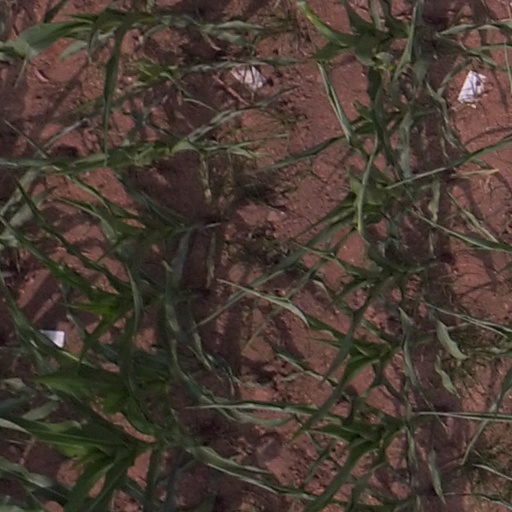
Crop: maize; corn